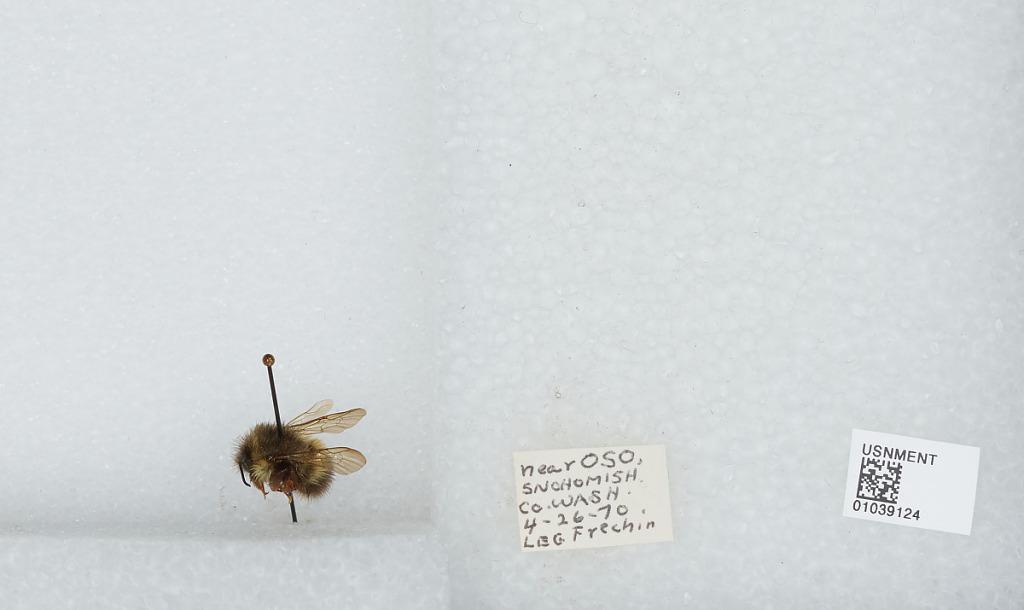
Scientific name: Bombus (Pyrobombus) sitkensis Nylander
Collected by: Frechin
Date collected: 1970-4-26
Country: United States
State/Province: Washington
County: Snohomish
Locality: Near Oso
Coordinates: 48.2722, -121.919